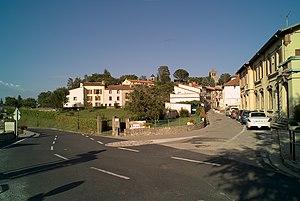
Carrefour de la rue Paul Santena et de la rue Abdon Poggi, Serralongue (Pyrénées-Orientales, Languedoc-Roussillon, France) Català: Cruïlla del carrer Paul Santena i carrer Abdon Poggi, Serrallonga (Pirineus Orientals, Llenguadoc-Rosselló, França) Español: Encrucijada de la calle Paul Santena y calle Abdon Poggi, Serralongue (Pirineos Orientales, Languedoc-Rosellón, Francia) This image was created with Luminance HDR. Luminance HDR 2.3.0 tonemapping parameters: Operator: Mantiuk08 Parameters: Luminance Level: Auto Color Saturation: 1 Contrast Enhancement: 1 PreGamma: 0.91
Serralongue est une commune française située dans le département des Pyrénées-Orientales, en région Occitanie.